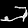
Label: Sandal